Killing of Giulio Regeni

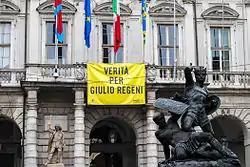
Banner reading "Verità per Giulio Regeni" ("Truth for Giulio Regeni") on the city hall in Turin, Italy

Regeni's torture and killing sparked global outrage, with more than 4,600 academics signing a petition calling for an investigation into his death and into the many disappearances that take place in Egypt each month. On 24 February 2016, Amnesty International Italy launched a campaign called "Verità per Giulio Regeni" ("Truth for Giulio Regeni"). UK Parliament petition No. 120832 was created by Hannah Waddilove, a former colleague of Regeni's at Oxford Analytica, in February 2016. British involvement was solicited on the rationale that freedom of thought, expression, and press are not meaningful if they cannot be backed by freedom of research, hence active steps were expected from the United Kingdom in order to protect operations carried out by personnel belonging to its universities. The petition reached 10,000 signatures by April 2016, and the Parliament of the United Kingdom renewed their offer of assistance. An online petition was also started on Change.org; it received more than 100,000 signatures. On 10 March 2016, the European Parliament in Strasbourg passed a motion for a resolution condemning Regeni's torture and killing and the ongoing human rights abuses of the el-Sisi government in Egypt. The resolution was passed with an overwhelming majority.